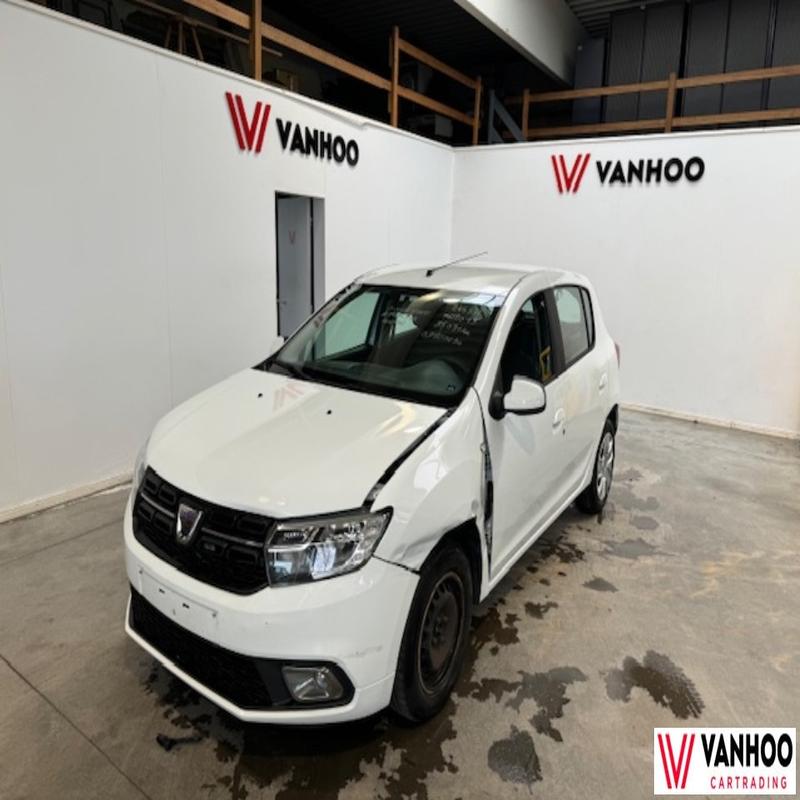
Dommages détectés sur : aile avant gauche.
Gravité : mineur